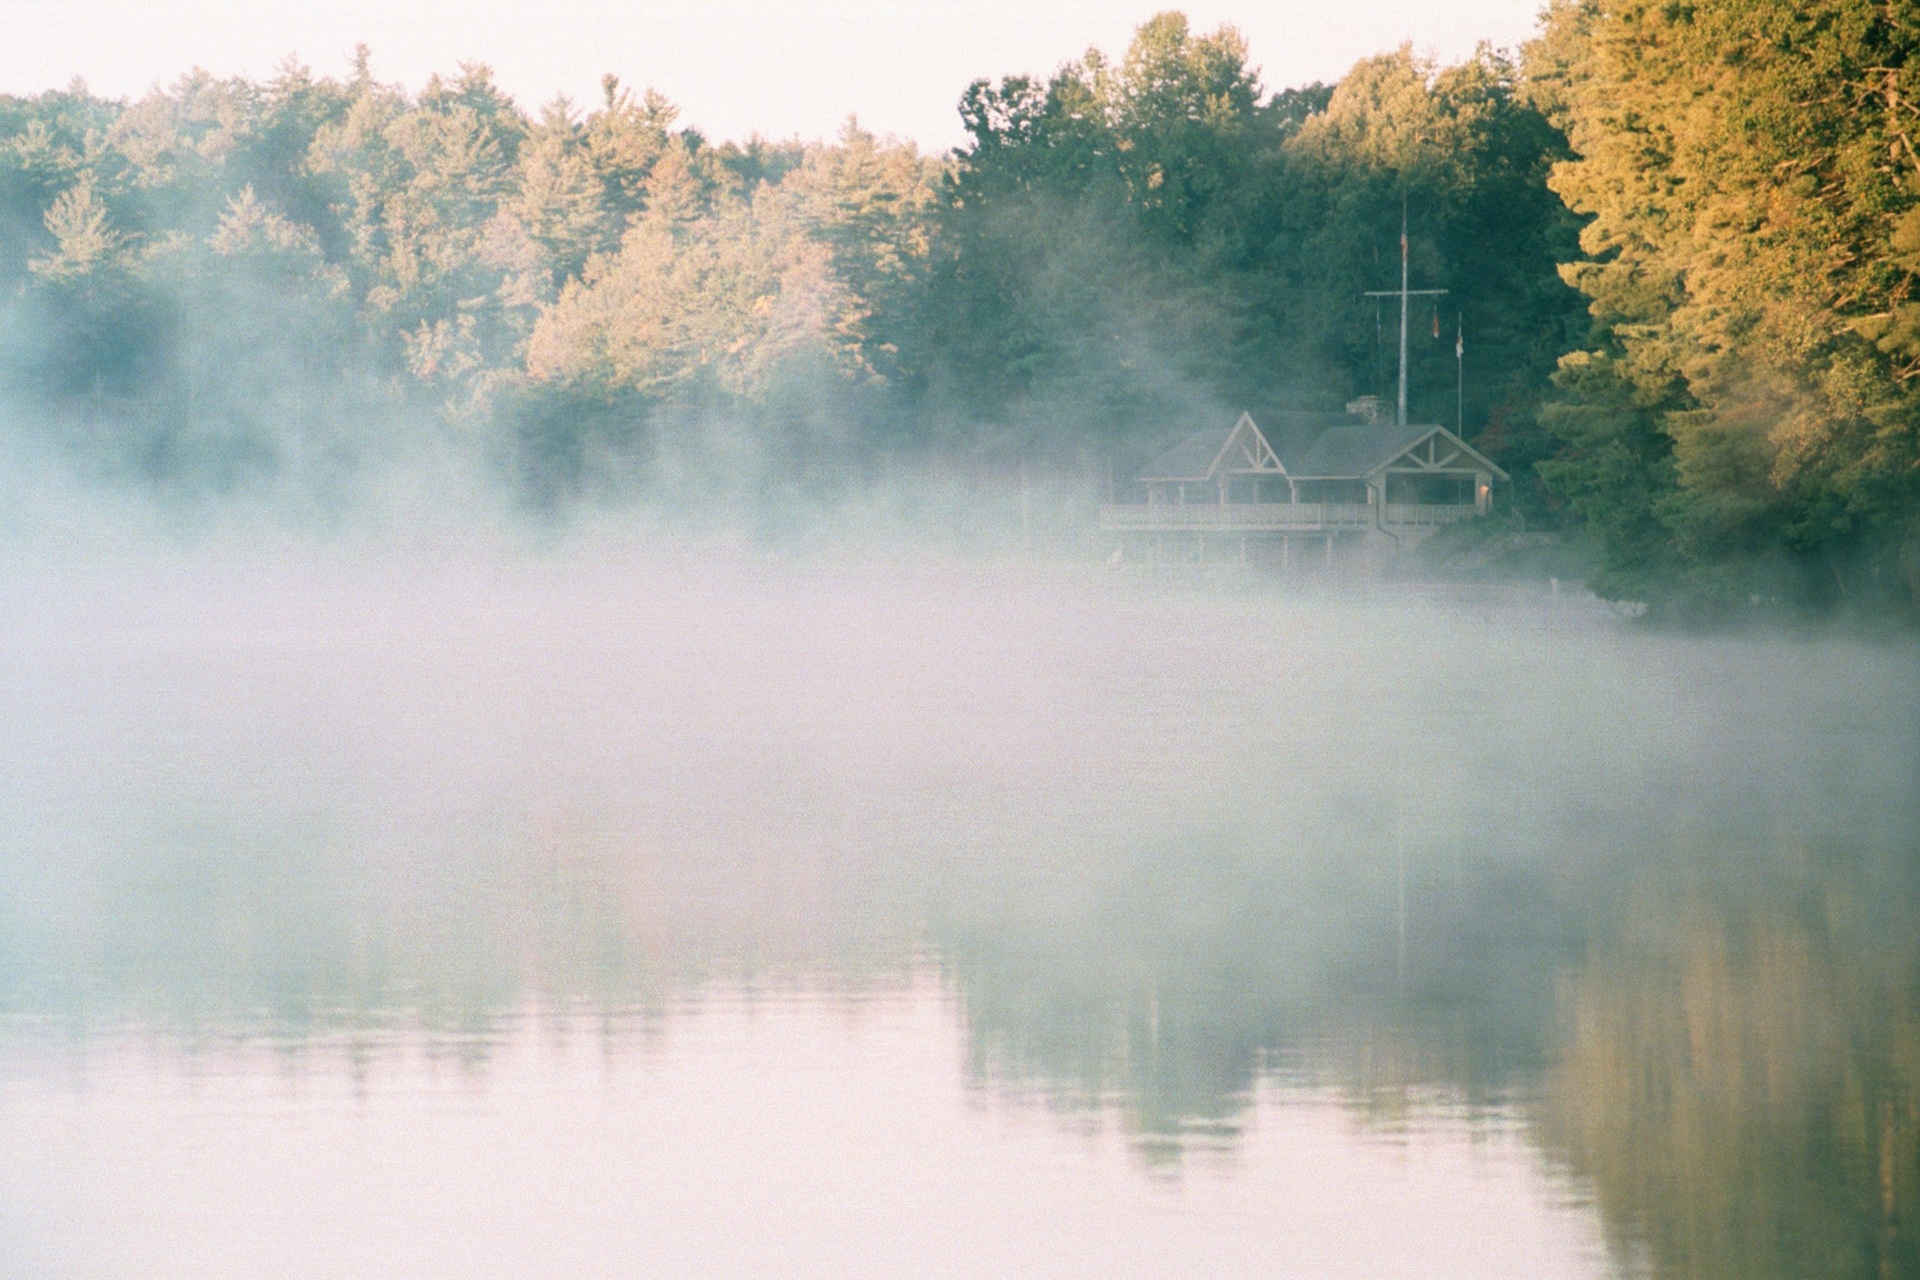
landscape, tree, water, nature, forest, fog, sunrise, mist, sunlight, morning, fall, lake, dawn, river, foggy, reflection, tranquil, scenic, peaceful, autumn, weather, haze, calm, season, outdoors, atmospheric phenomenon